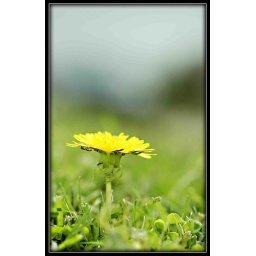
Lonely yellow flower in front lawn.